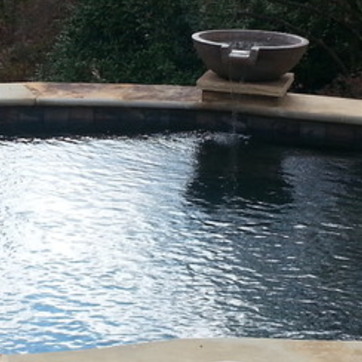
Material: water